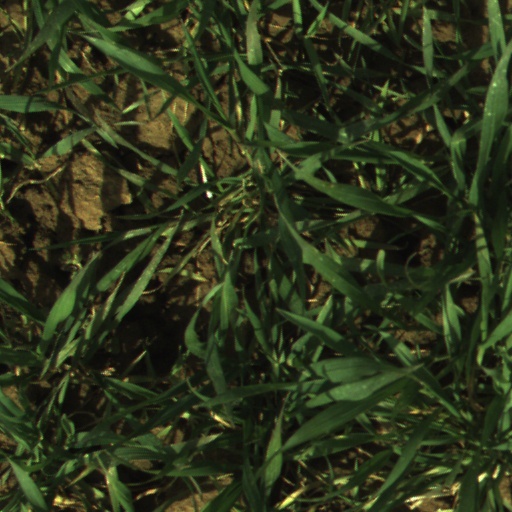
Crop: wheat